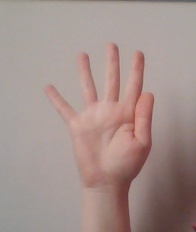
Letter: sheen